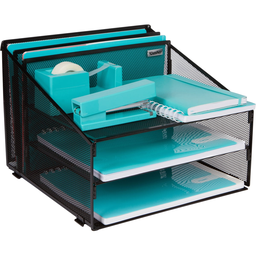
Label: paper